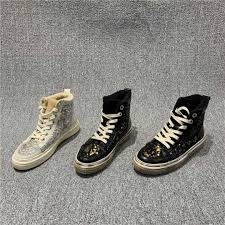
Waste category: shoes